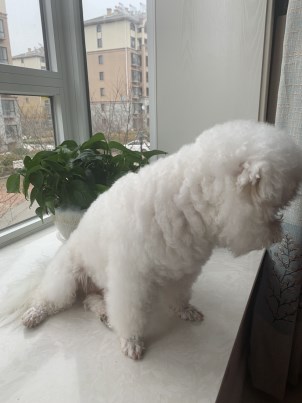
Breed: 3083-n000117-Bichon_Frise